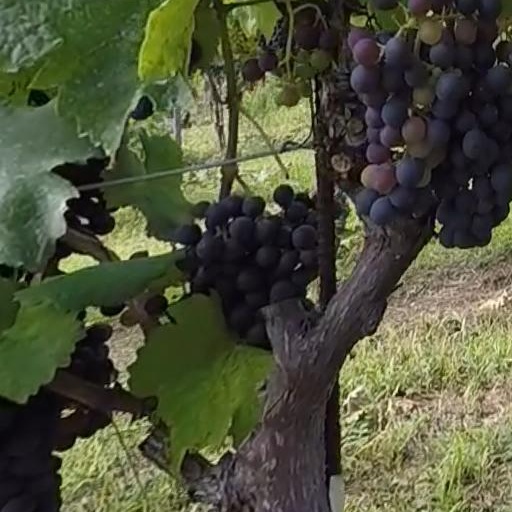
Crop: grape